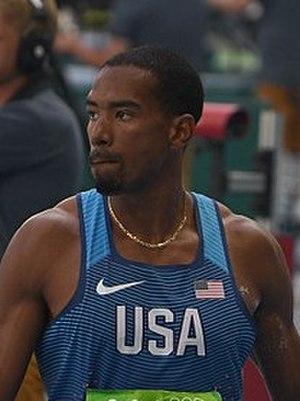
Christian Taylor lors du concours du triple saut au jo de Rio 2016